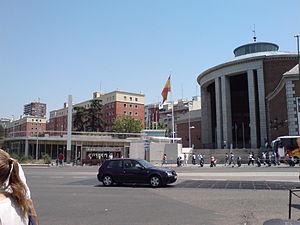
Moncloa est une station des lignes 3 et 6 du métro de Madrid, en Espagne.